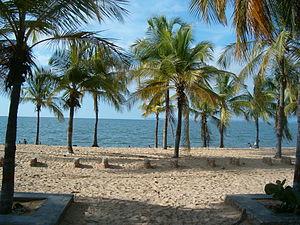
Cumaná est une ville du Venezuela, capitale de l'État de Sucre et chef-lieu de la municipalité de Sucre. Elle est située à l'entrée du golfe de Cariaco, sur la mer des Caraïbes, près de l'embouchure du río Manzanares, à environ 400 km de l'est de Caracas, soit presque 7 h en voiture. En 2013, sa population est estimée à 480 928 habitants.